Sky position (RA, Dec in degrees): 176.844, -2.44
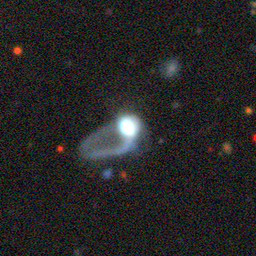
Galaxy morphology: Unbarred Loose Spiral Galaxies